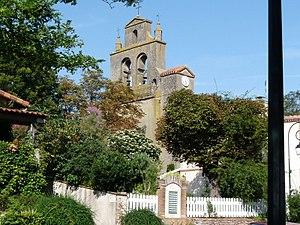
Eglise de Montgaillard-Lauragais, Haute-Garonne, France
La liste des églises de la Haute-Garonne recense de manière exhaustive les églises situées dans le département français de la Haute-Garonne.
Montgaillard-Lauragais est une commune française située dans le département de la Haute-Garonne, en région Occitanie.